Antimafia Commission

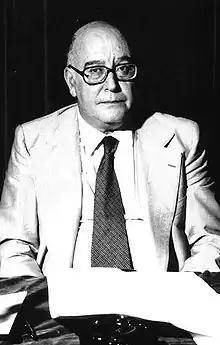
Cesare Terranova, a judge and member of the Antimafia Commission

In 1972, Cesare Terranova entered the Antimafia Commission. He had previously been the chief investigative prosecutor in Palermo, who had prepared several Mafia Trials in the 1960s, such as the Trial of the 114, that had ended disappointingly, with little convictions. He was elected for the Independent Left under the auspices of the PCI. He became the secretary of the commission. Terranova, together with PCI deputy Pio La Torre, wrote the minority report of the Antimafia Commission, which pointed to links between the Mafia and prominent politicians, in particular of the DC party.